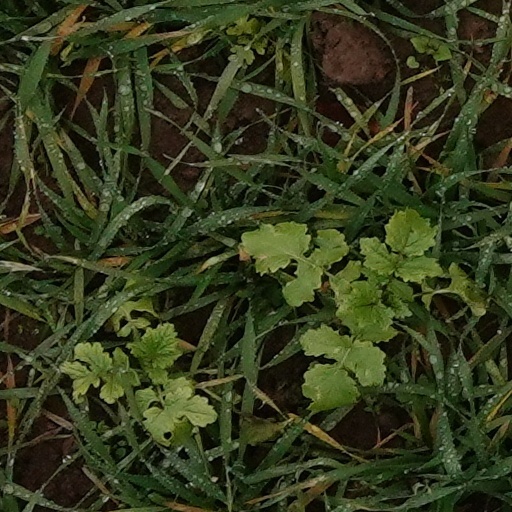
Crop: wheat